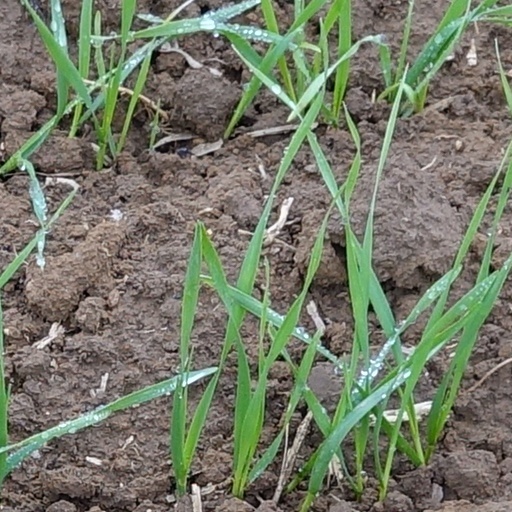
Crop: wheat